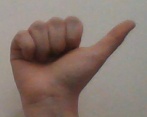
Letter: dhad